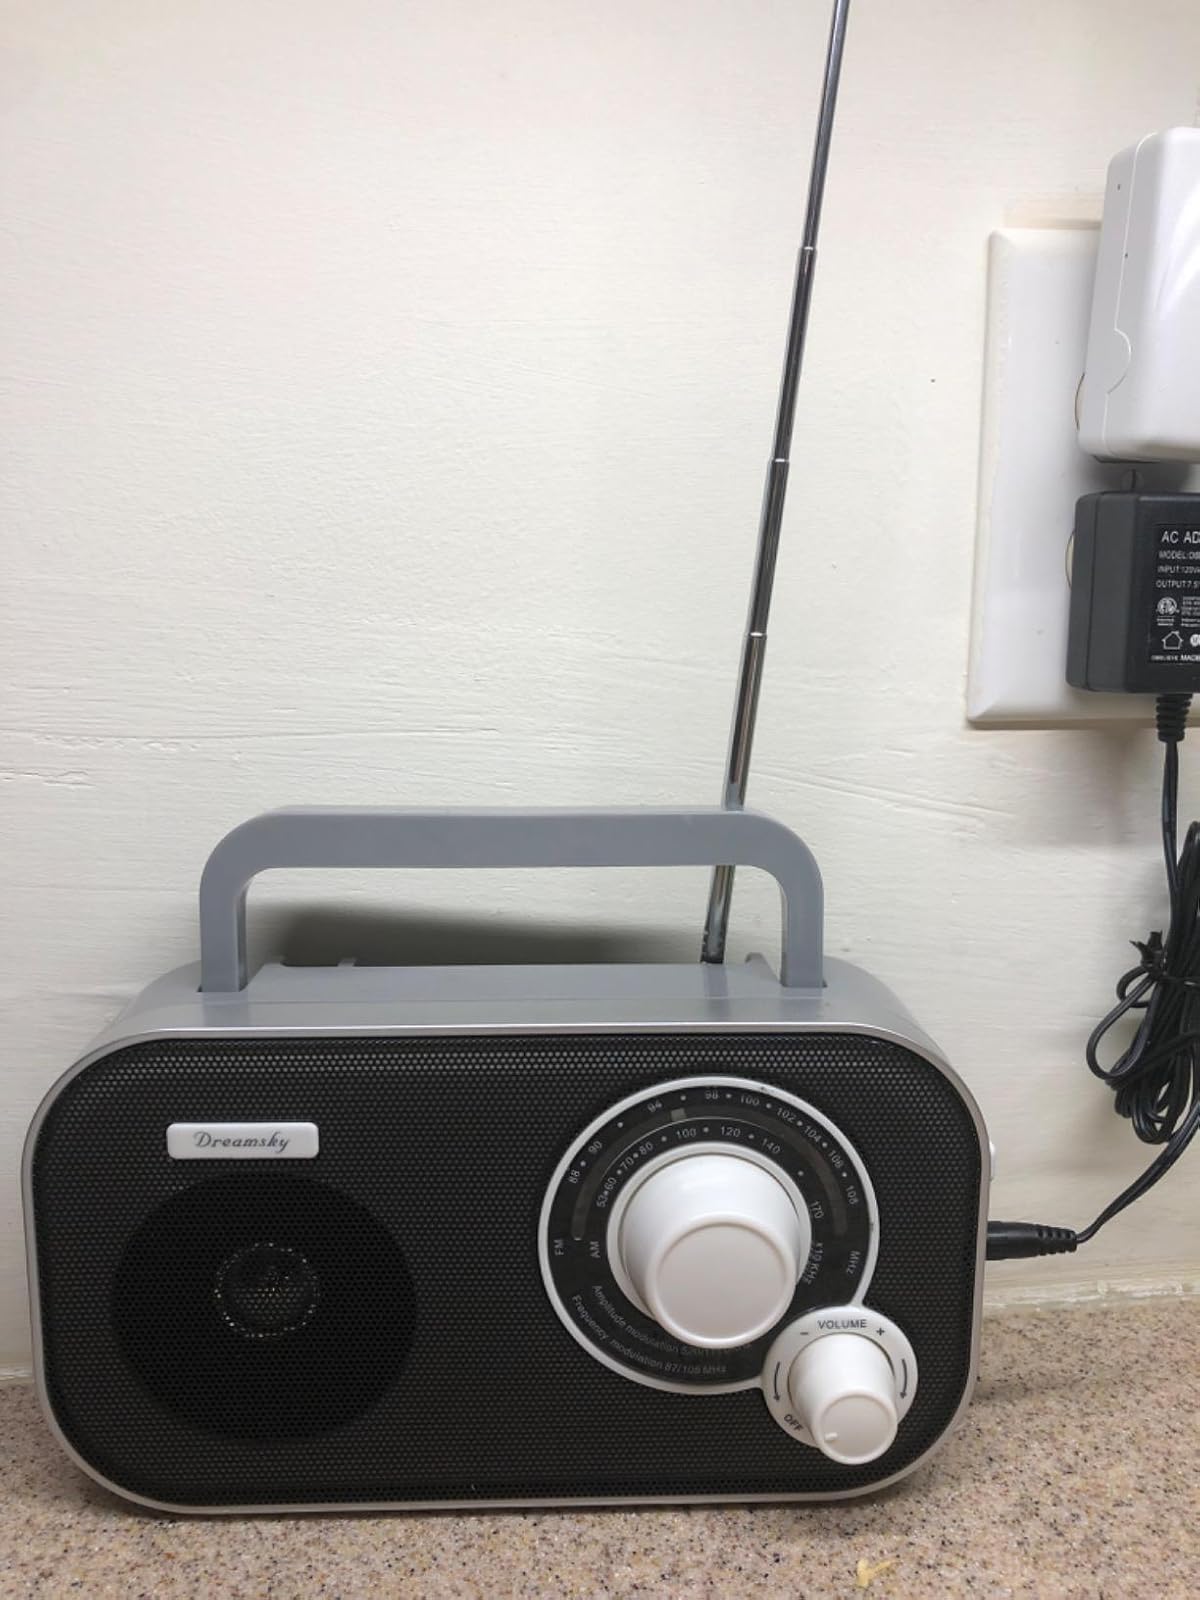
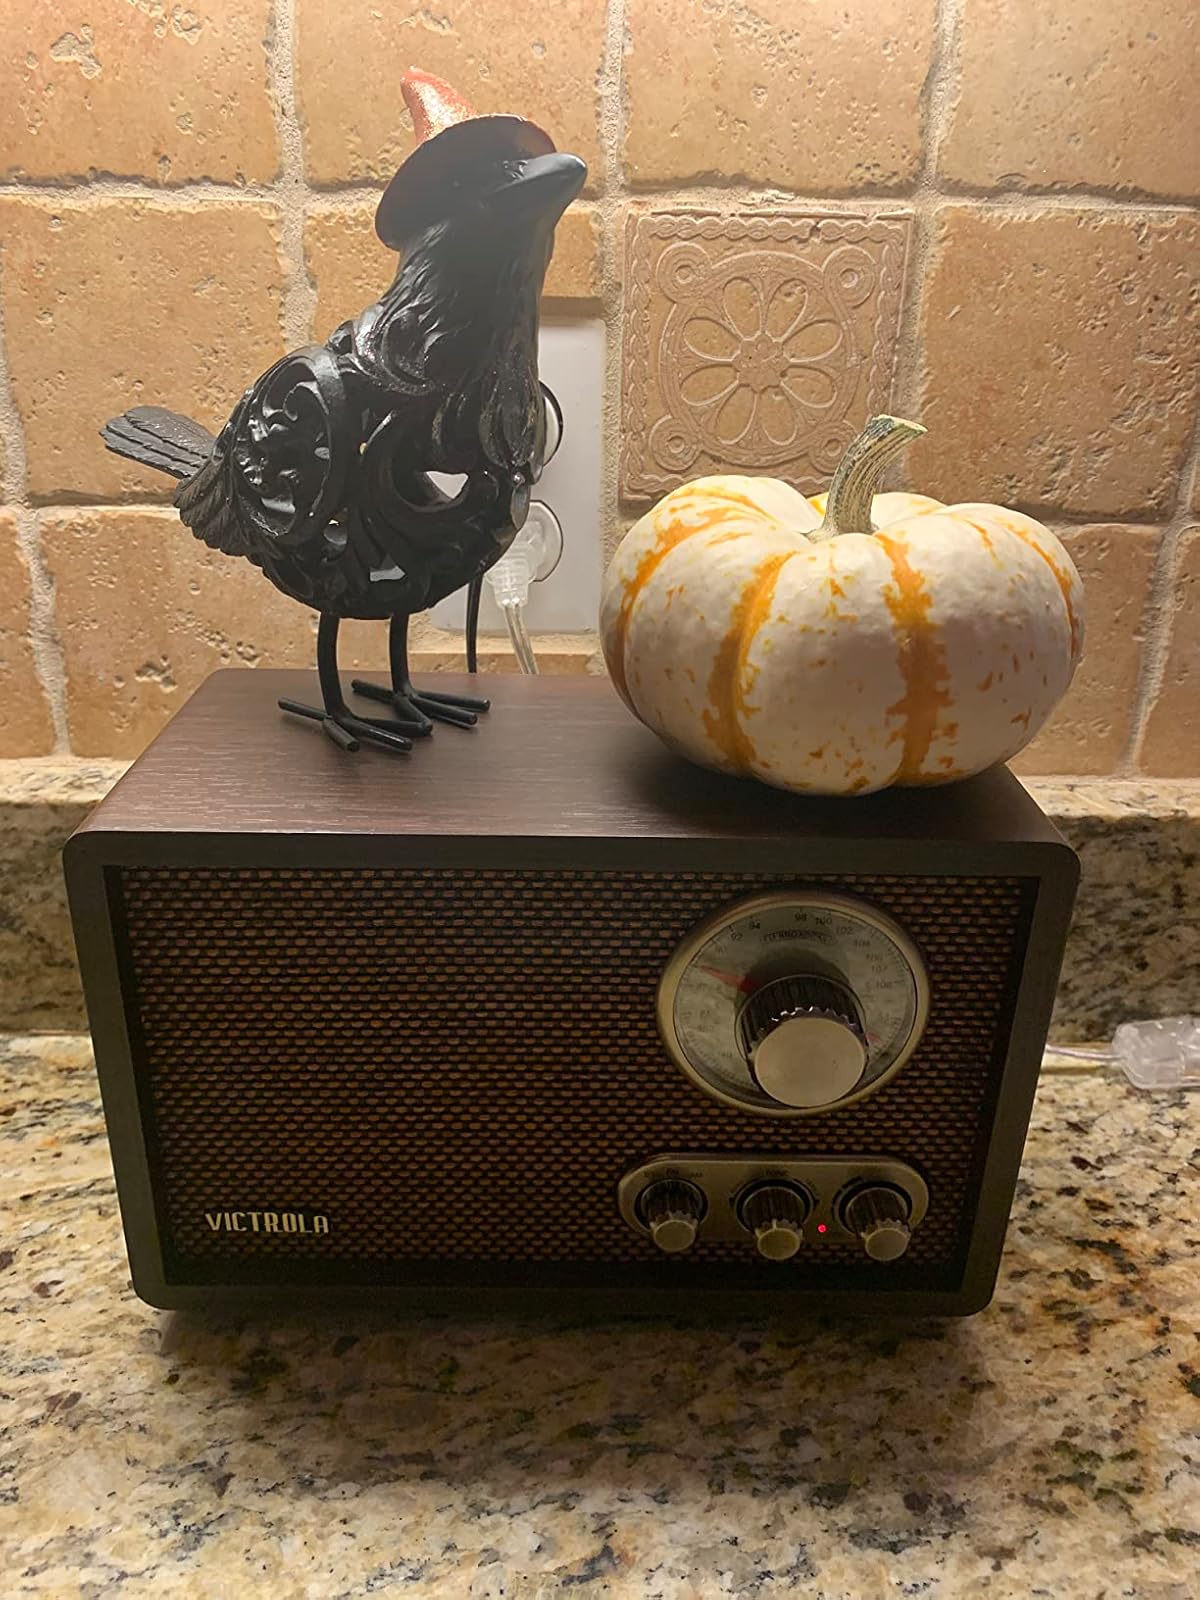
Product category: radio
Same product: no